Plymouth County, Massachusetts

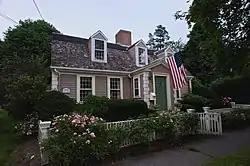
Jacob Thaxter House in Hingham

At the 2000 census there were 472,972 people, 168,361 households, and 122,398 families in the county. The population density was . There were 181,524 housing units at an average density of . The racial makeup of the county was 88.70% White, 4.56% Black or African American, 0.21% Native American, 0.92% Asian, 0.02% Pacific Islander, 3.06% from other races, and 2.52% from two or more races. 2.44%. were Hispanic or Latino of any race. 28.0% were of Irish, 12.8% Italian, 10.6% English and 5.1% American ancestry, 90.1% spoke English, 2.5% Spanish, 2.3% Portuguese, 1.5% French Creole and 1.0% French as their first language.